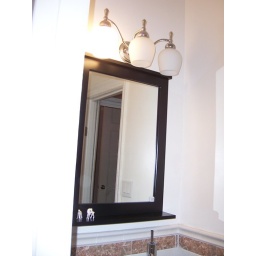
mirror in bathroom